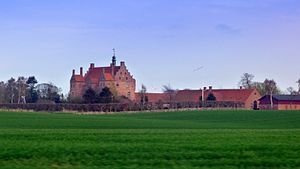
Ørbæklunde
Ørbæklunde forår 2012
Ørbæklunde Gods syd for Ørbæk, set fra vejen april 2012 Kulturarv ID 450-10254-10
Ørbæklunde er grundlagt ca. år 1500 af Poul Laxmand under navnet Lundsgaard. Det var derefter en befæstet borg, betegnet Ørbæklundsgaard fra 1502 og kendt under sit nuværende navn Ørbæklunde fra omkring 1528. Gården ligger i Ørbæk Sogn, Vindinge Herred, Nyborg Kommune. Hovedbygningen er opført omkring 1593 og ombygget i 1750.